Atlantic Attack

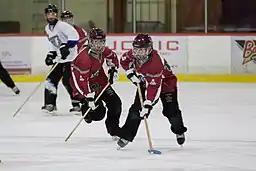
Jocelyne Landry and Josee Doiron charging down the ice in a game against Richmond Hill Lightning on October 28th 2018

On October 3, 2015, the Attack opened the 2015–16 season with three wins against Rive Sud Revolution in Fredericton. The team had their best season start in team history with 15 victories and only three losses by mid December, claiming the first place in the Eastern conference and Martine Caissie leading the NRL scoring board with 42 goals and 18 assists. Finishing their best season so far with a 4th overall and 3rd place in the Eastern Conference regular season, the team brings the Eastern Conference Playoffs to Atlantic Canada for the first time. With two wins against Le Royal de Bourassa the Attack secure a spot in the NRL championship 2016 in London, Ontario. The team ended the championship with the 7th place.